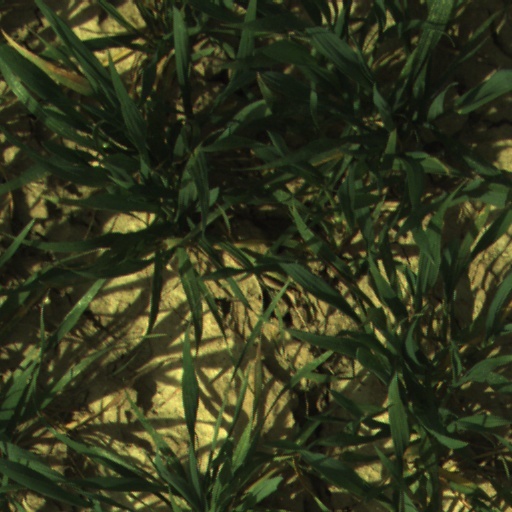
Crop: wheat